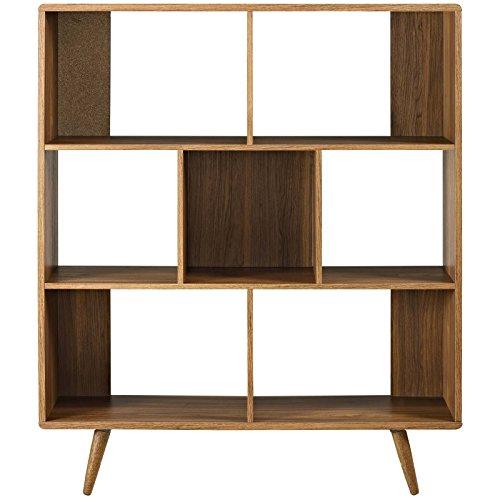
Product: Modway Transmit Mid-Century Offset Cube Wood Bookcase in Walnut
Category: Home & Kitchen | Furniture | Home Office Furniture | Bookcases
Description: Update your home decor with this charming retro modern bookcase.
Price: $156.10
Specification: ASIN:B078K9V9Q1|ShippingWeight:66.2pounds|DateFirstAvailable:December22,2017